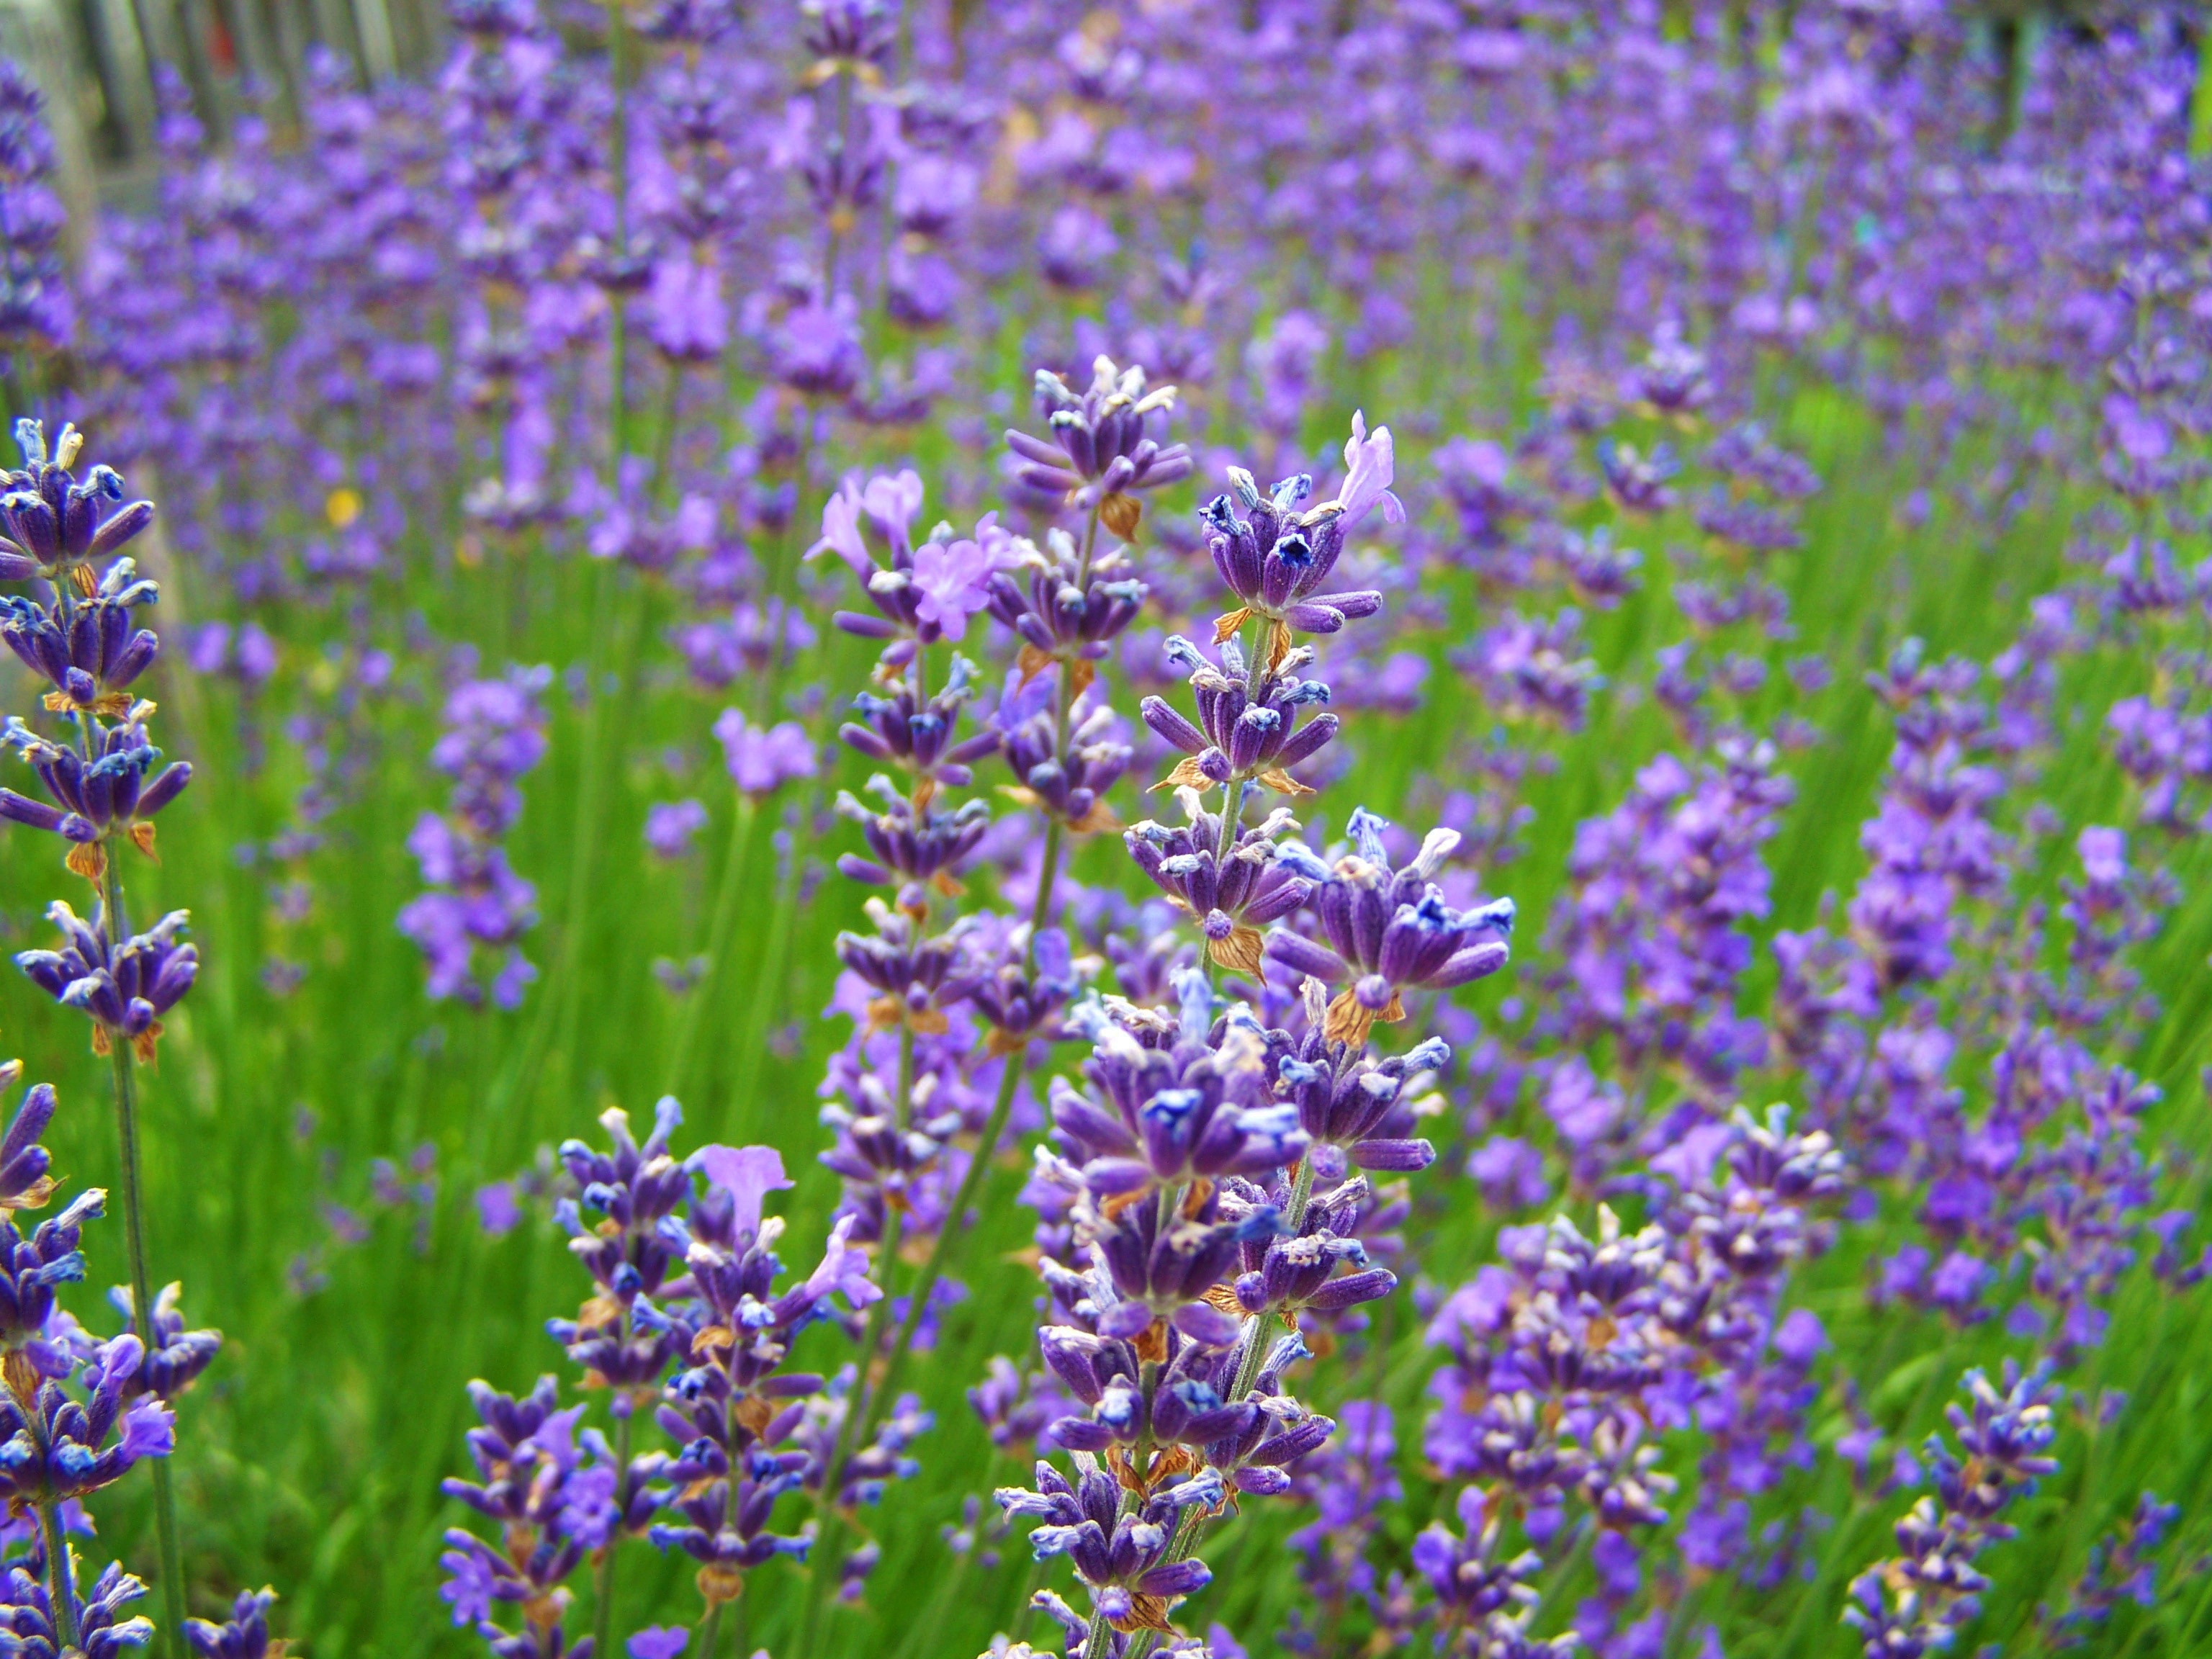
plant, field, meadow, flower, herb, flora, lavender, wildflower, lupin, flowering plant, summer flower, pale purple, annual plant, land plant, english lavender, french lavender, hyssopus